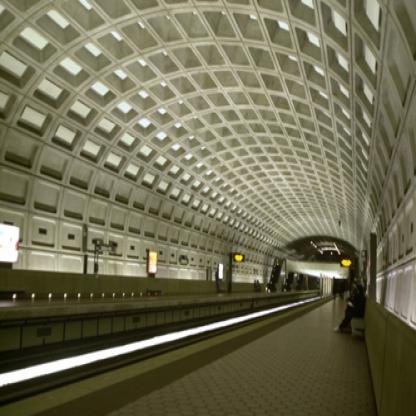
Scene: Indoor